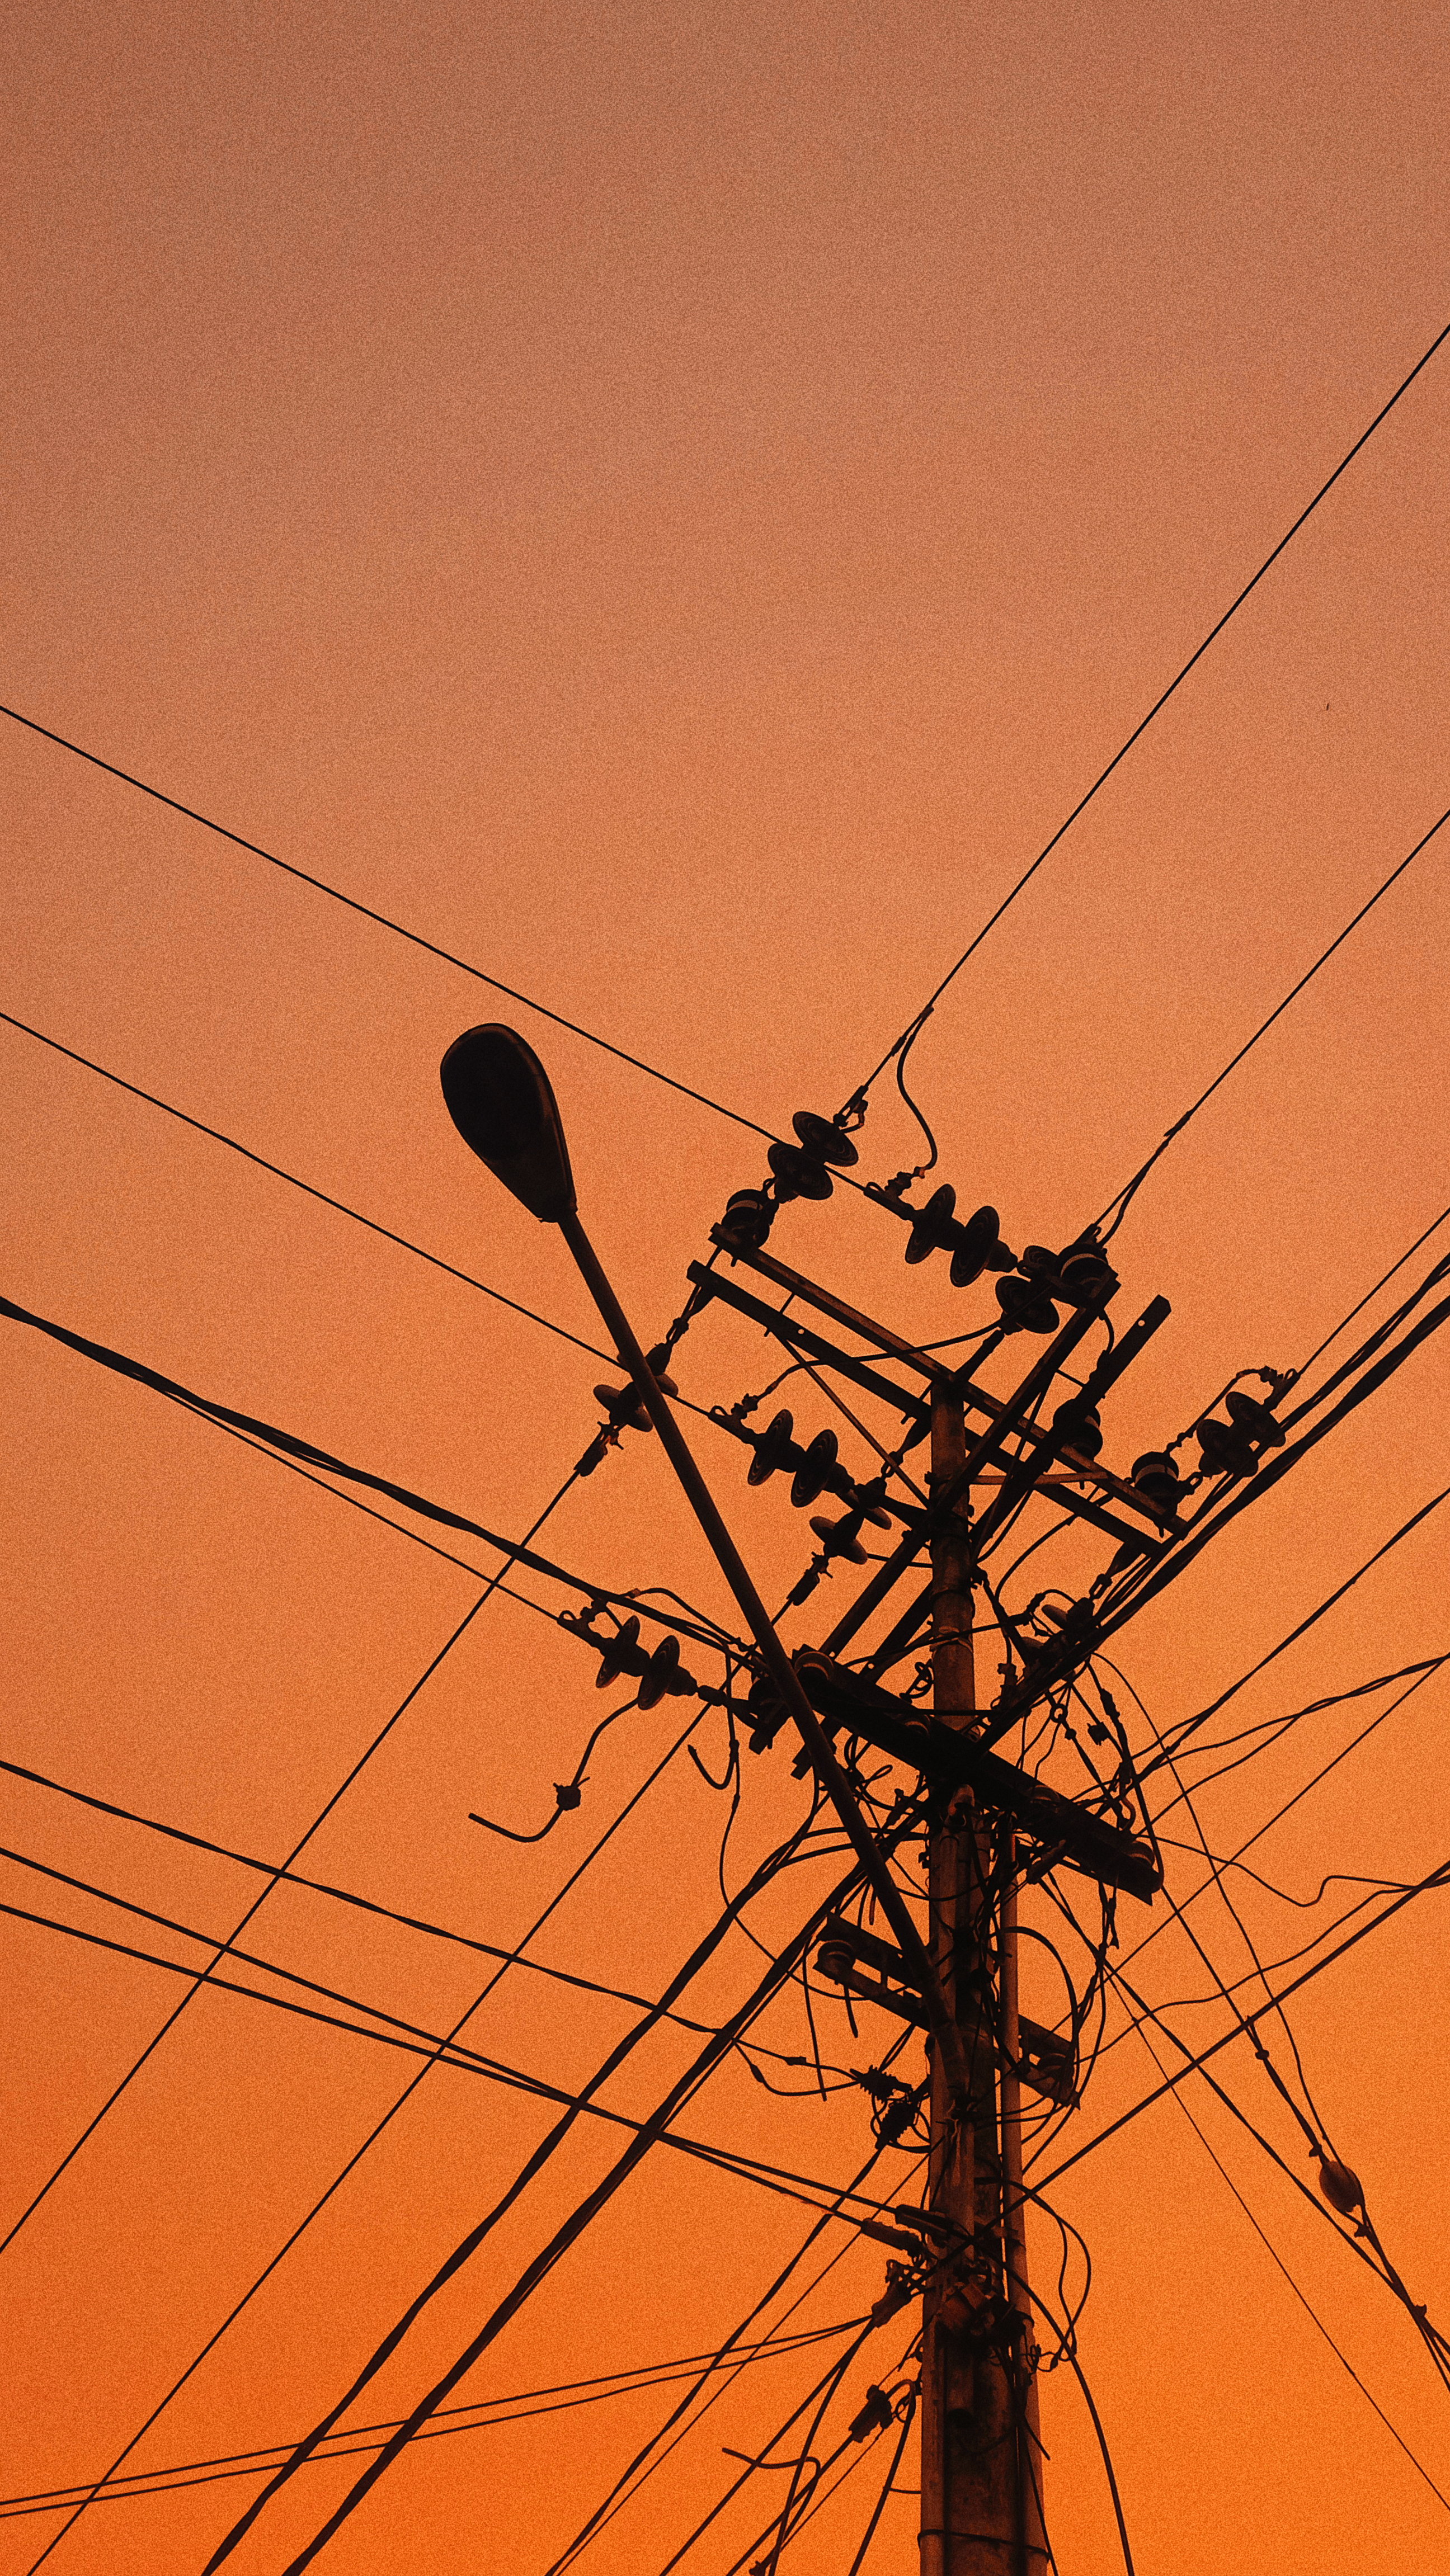
electrical, sunset, sky, afterglow, electricity, overhead power line, electrical wiring, orange, transmission tower, bird, dusk, line, amber, cable, electrical supply, wire, technology, public utility, parallel, evening, pole, horizon, electrical network, metal, art